Mikhail Kanashev

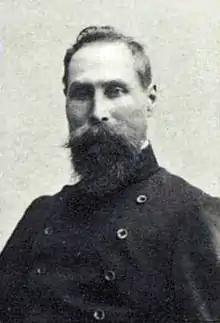
photo of 1913

Mikhail Ivanovich Kanashev (4 September 1866, Orenburg Governorate — after 1917) was a wachtmeister of the Imperial Russian Army, a head of a village ("stanytsia otaman") and a deputy of the Fourth Imperial Duma from the Orenburg Governorate between 1912 and 1917. He adjoined the Progressive Party, but than became an independent deputy. December 3, 1913 he was a member of a group of 39 parliamentarians who signed the Duma legislative proposal "On the establishment of a special spiritual administration (muftiate) for the Muslims of the North Caucasus."